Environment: real
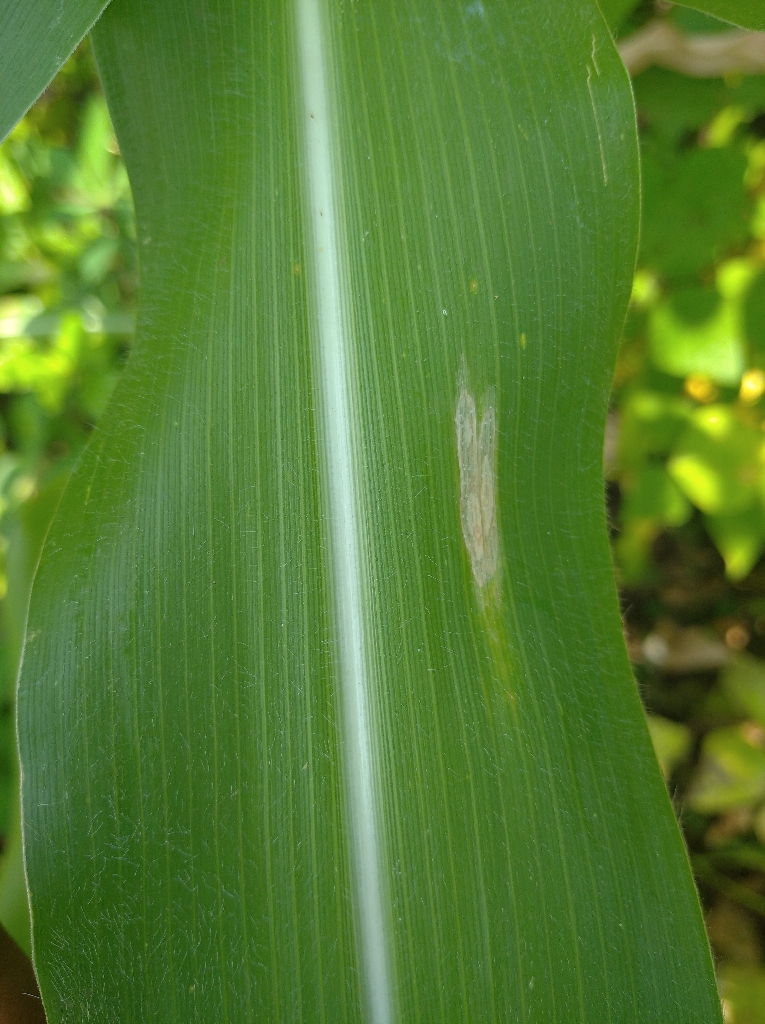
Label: northern_corn_leaf_blight